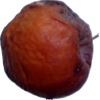
Label: apples